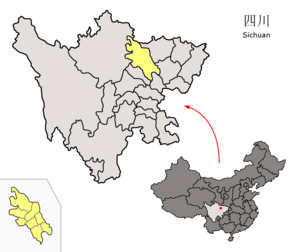
Mianyang
Mianyangs beliggenhed i Sichuan
Mianyang er en by på præfekturniveau og en stor by i provinsen Sichuan i det vestlige Kina. Det har et areal på 20,000 km², og befolkningen anslås til 5,2 millioner mennesker.